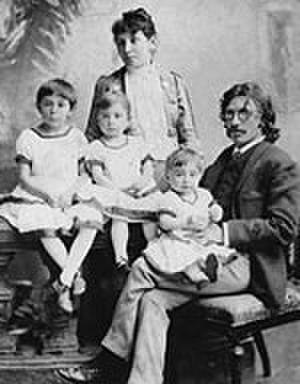
Cholem Aleikhem nom de plume de Cholem Naoumovitch Rabinovitch, né le 2 mars 1859 à Pereïaslav et mort le 13 mai 1916 à New York, est un écrivain ukrainien de langue yiddish. Très populaire de son vivant, il est l'auteur de romans, de nouvelles et de pièces de théâtre. Il a fait beaucoup pour promouvoir le yiddish dans la littérature et a été le premier à écrire des contes pour enfants dans cette langue.